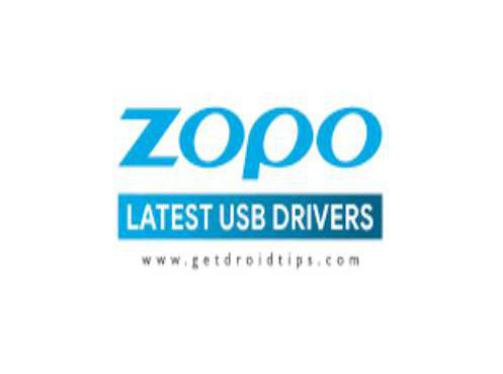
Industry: Electronic